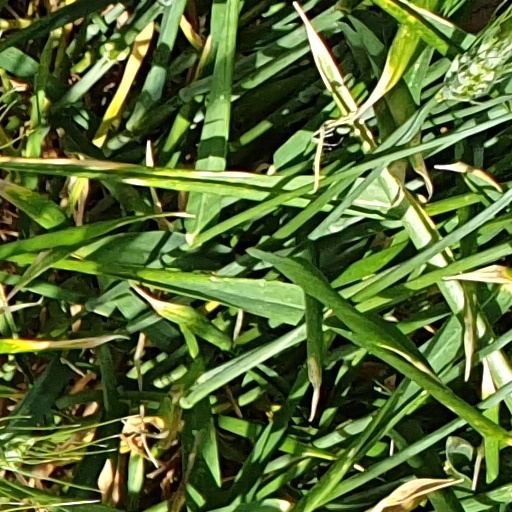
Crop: wheat